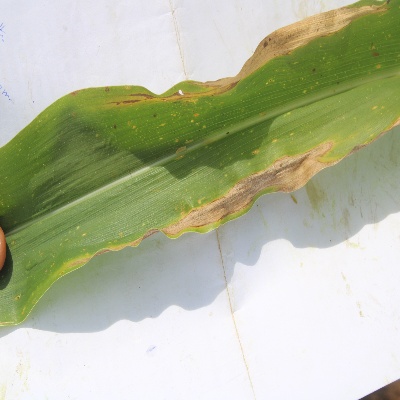
Crop: Maize
Condition: leaf blight